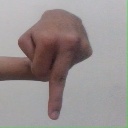
अक्षर: प